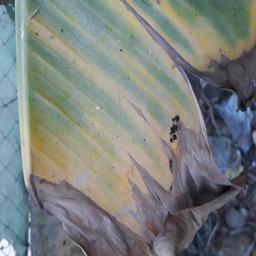
Label: POTASSIUM DEFICIENCY